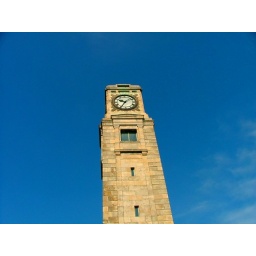
This old clock tower tells a different time on each face. This is in Stanley Park, Blackpool, England.